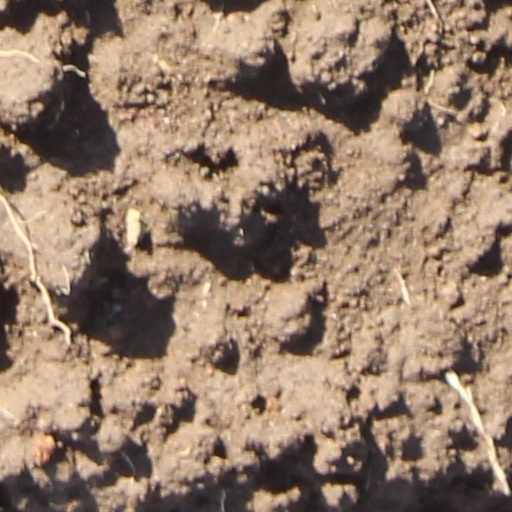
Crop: wheat